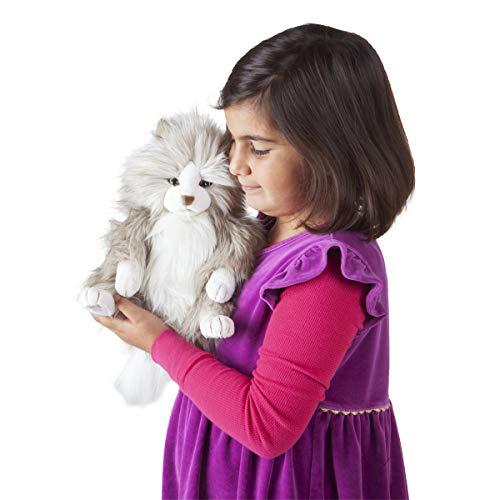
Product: Folkmanis Fluffy Cat Hand Puppet
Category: Toys & Games | Puppets & Puppet Theaters | Hand Puppets
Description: Easily animate the antics of this engaging Fluffy Cat plush hand puppet.
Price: $30.59
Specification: ProductDimensions:14x9x12inches|ItemWeight:6.4ounces|ShippingWeight:7.2ounces(Viewshippingratesandpolicies)|DomesticShipping:ItemcanbeshippedwithinU.S.|InternationalShipping:ThisitemcanbeshippedtoselectcountriesoutsideoftheU.S.LearnMore|ASIN:B000N56U88|Itemmodelnumber:2566|Manufacturerrecommendedage:36months-15years